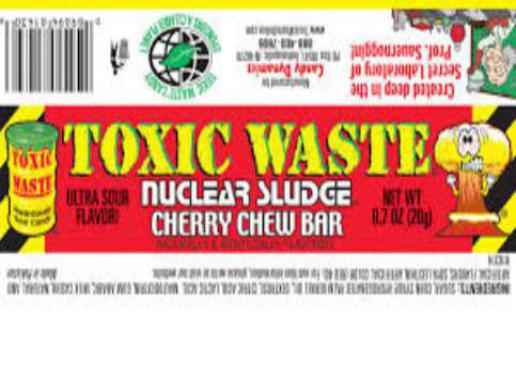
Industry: Food